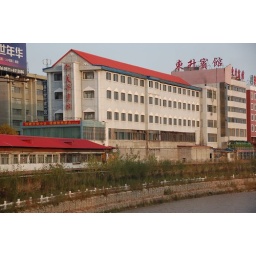
The hotel(with the red roof) we stayed was near the train station. 100 Yuan(~$15) a night.